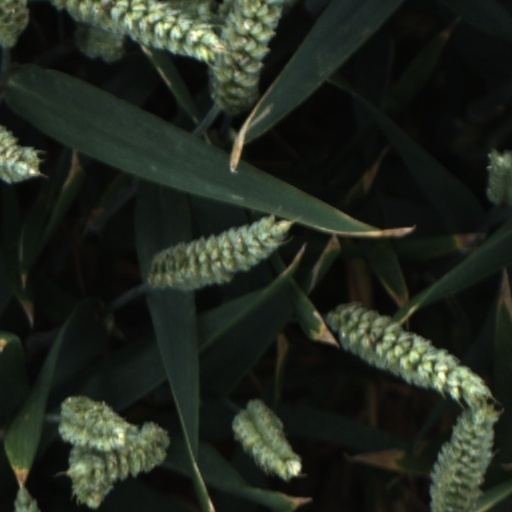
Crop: wheat